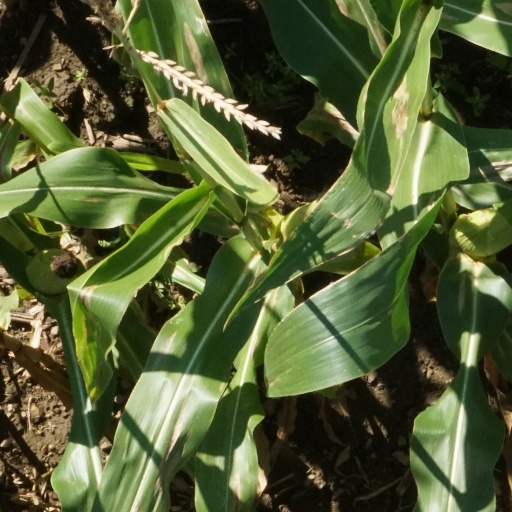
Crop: maize; corn